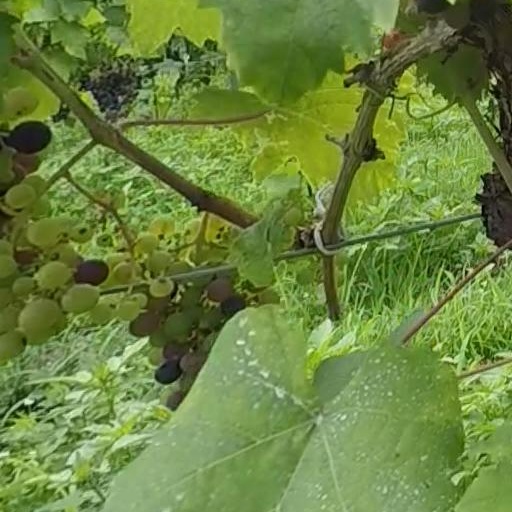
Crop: grape